Empyrium

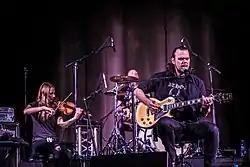
Empyrium at the Opera national du Rhin, Strasbourg - 2017

Empyrium is a German symphonic folk/doom metal and (later) neofolk/dark folk band.